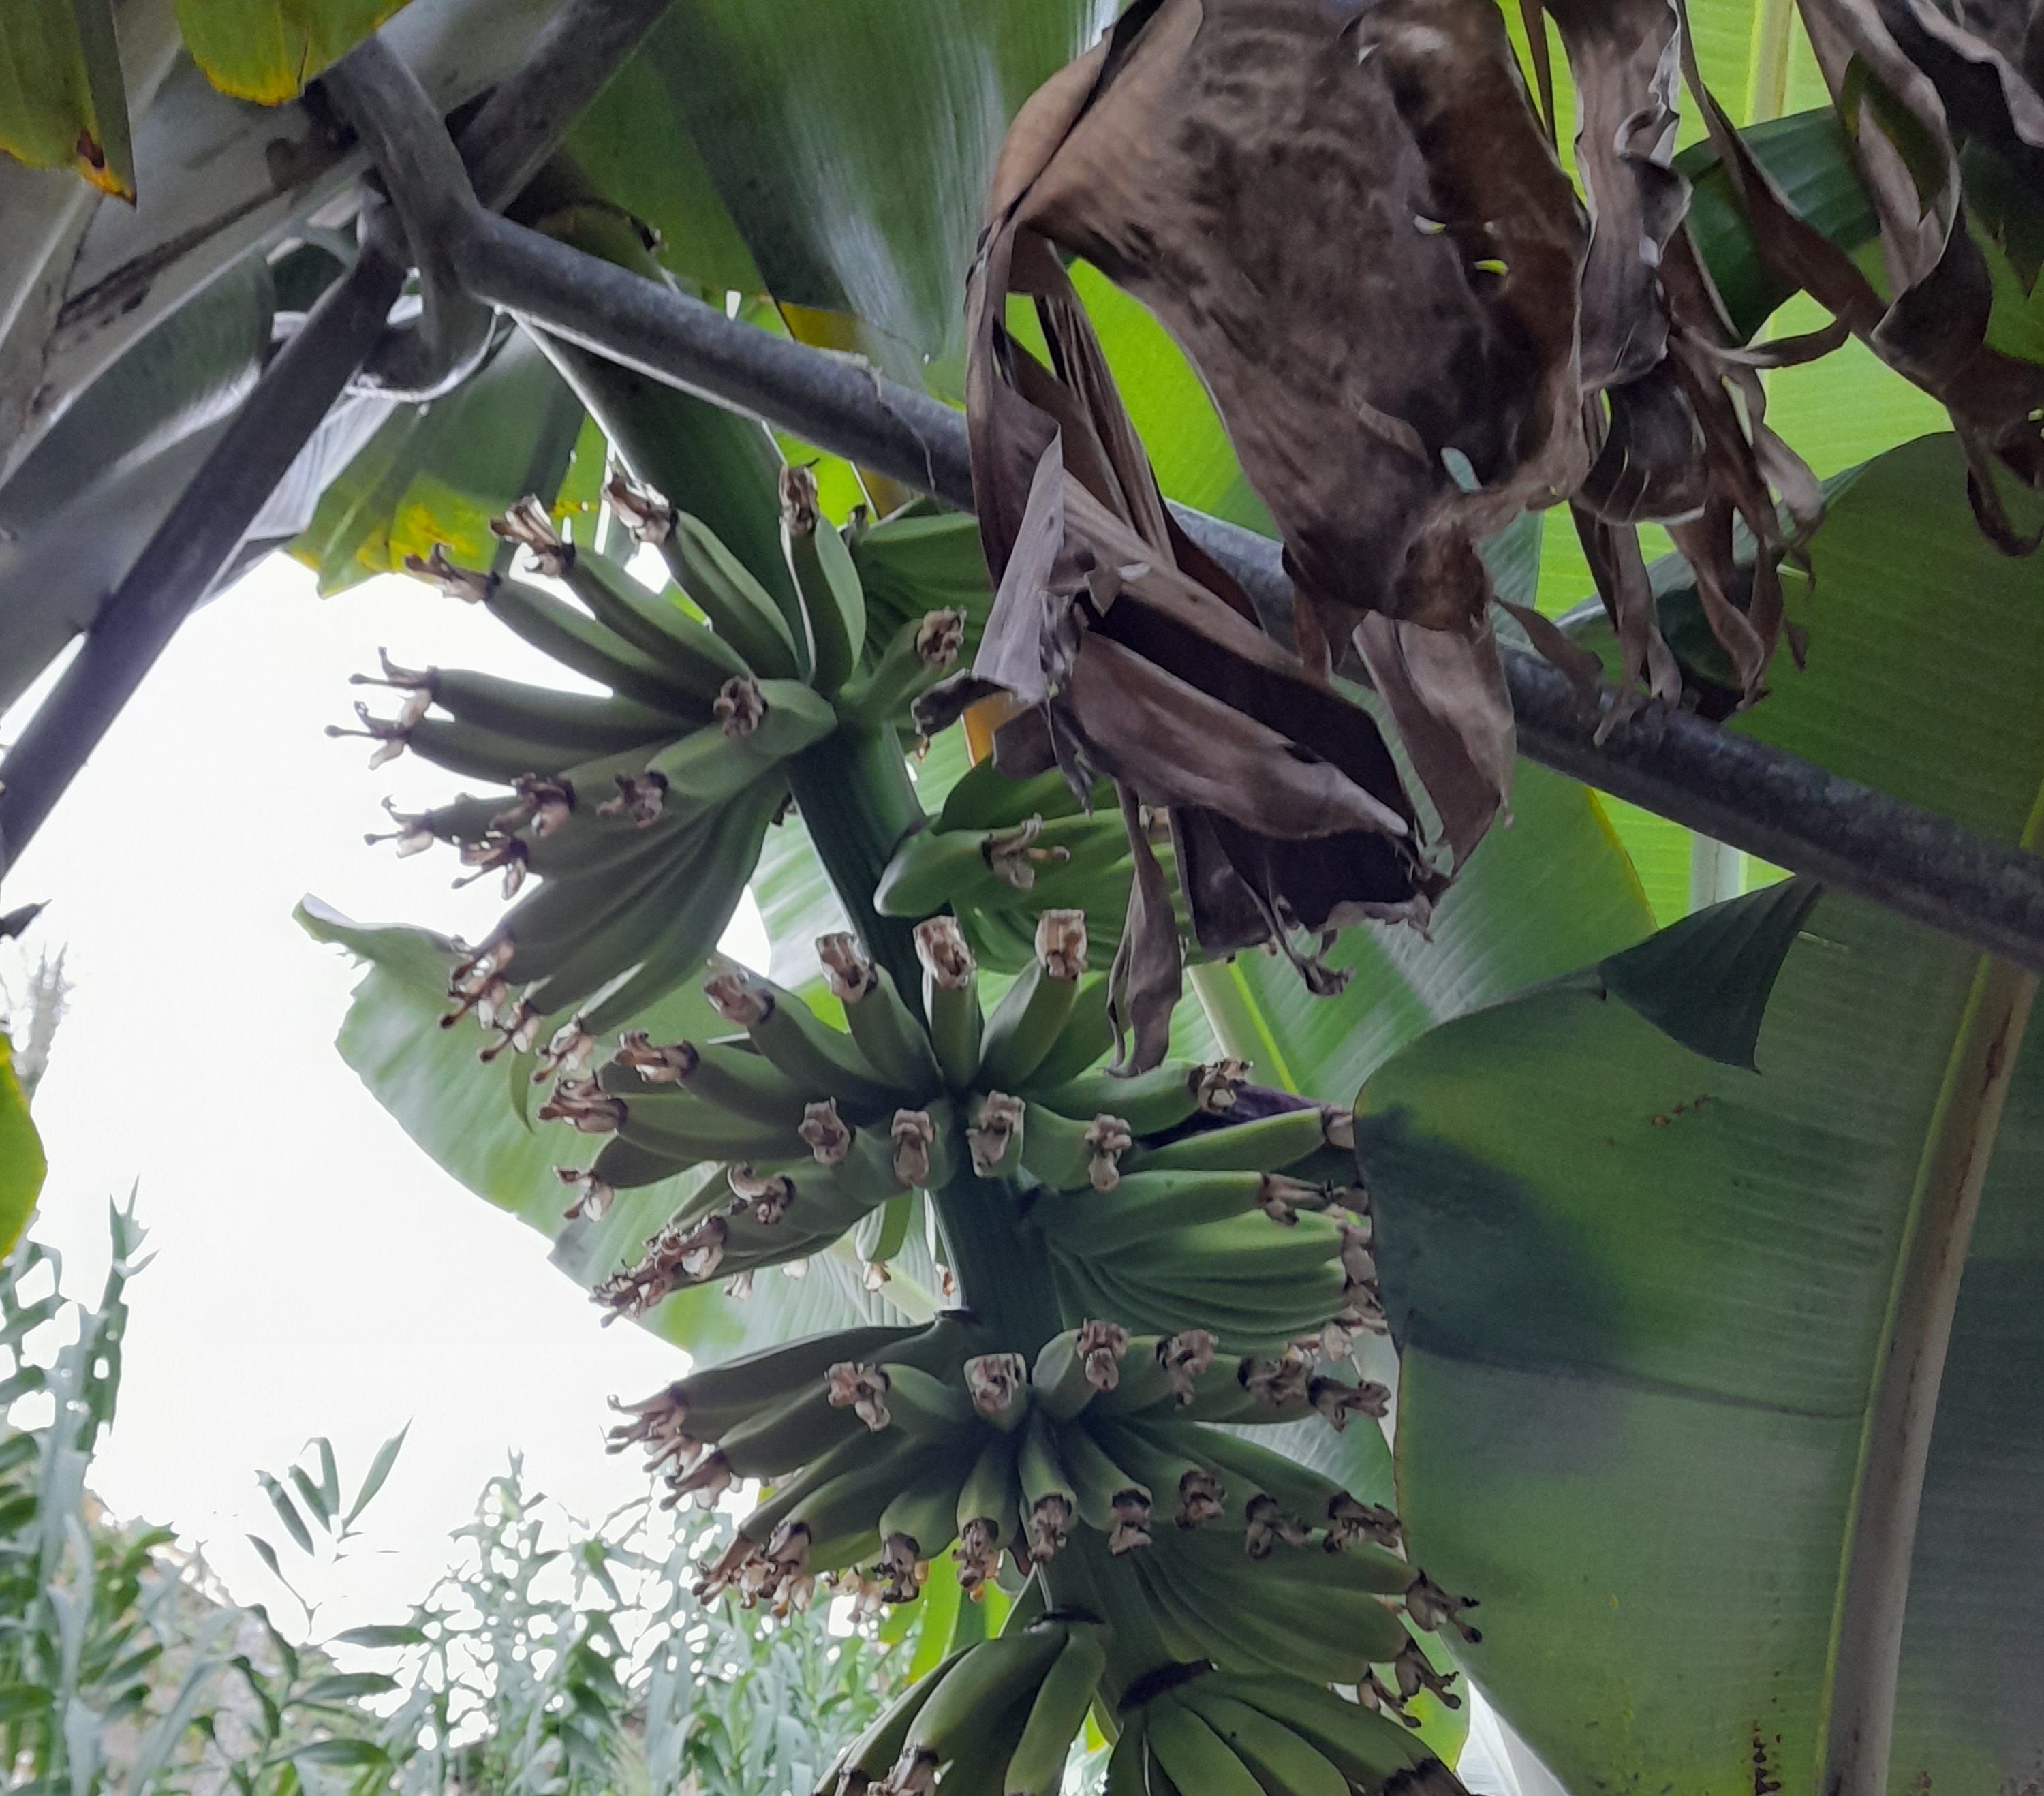
Label: Keep